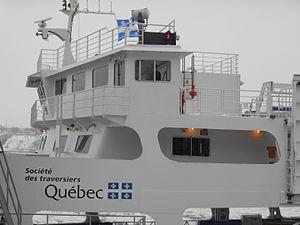
Le traversier Alphonse-Desjardins, vu de la gare fluviale de Québec
Cet article traite des événements qui se sont produits durant l'année 1971 au Québec.